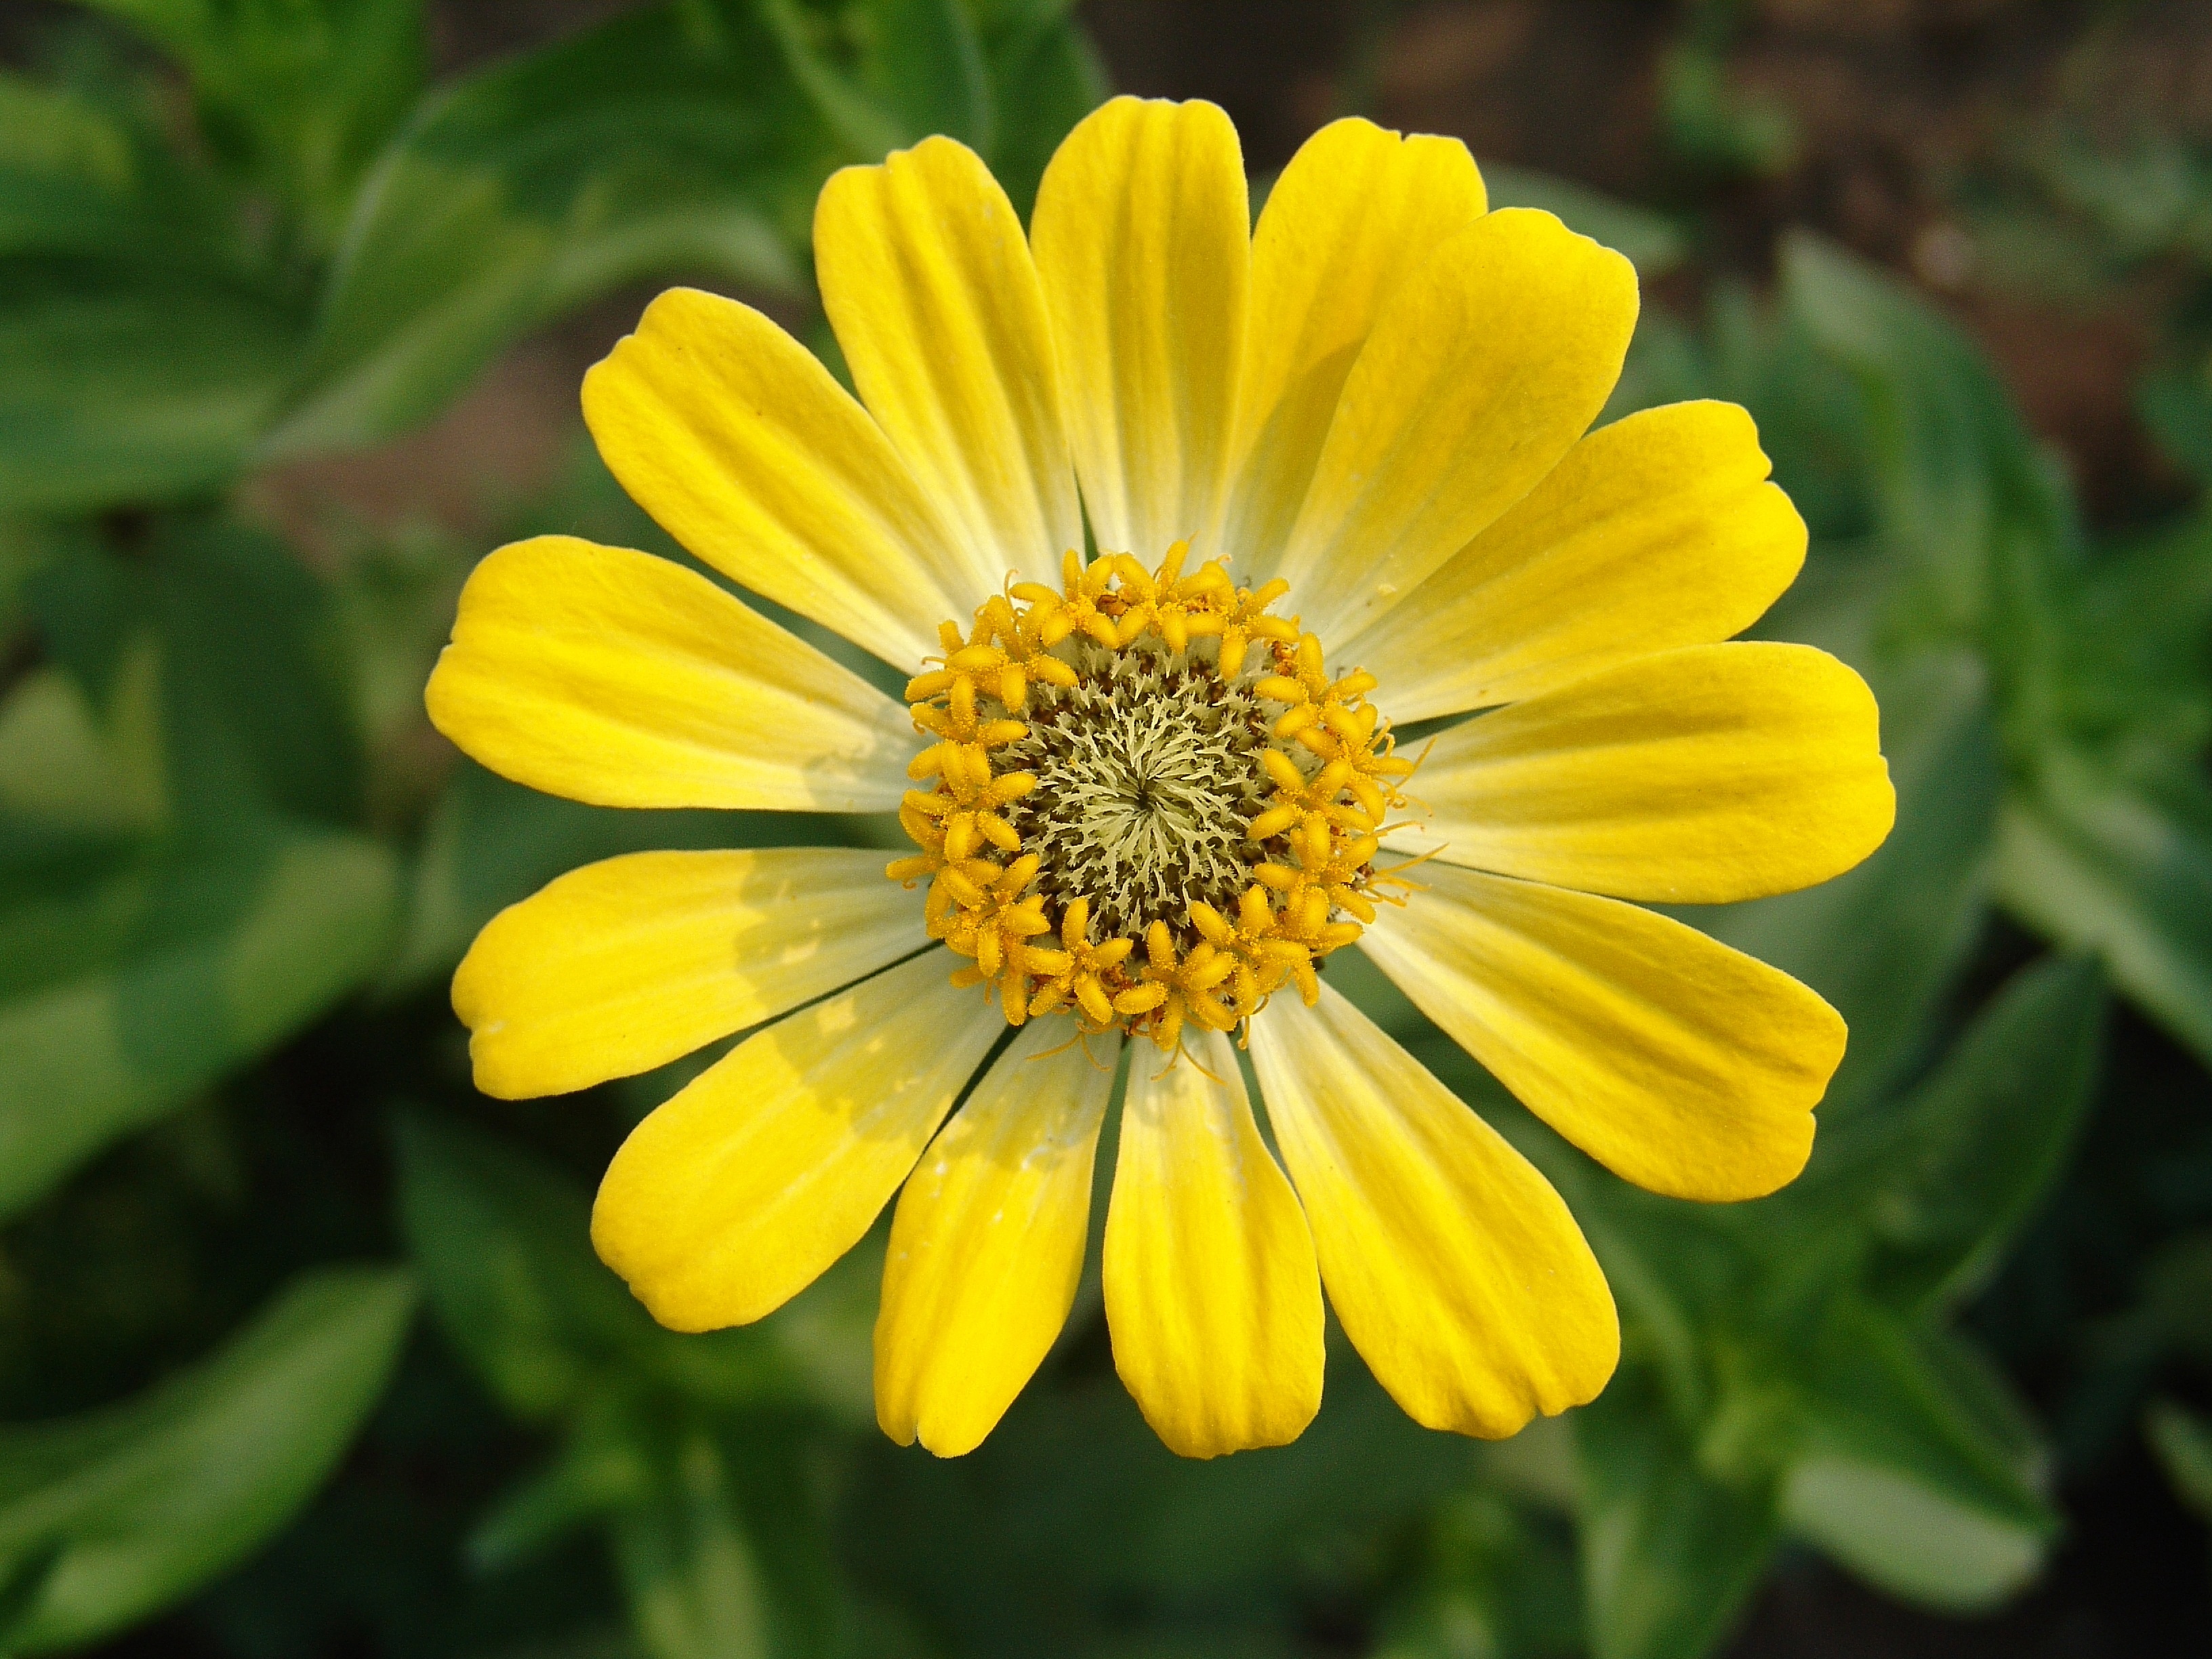
plant, field, meadow, flower, petal, bloom, summer, herb, botany, yellow, garden, flora, wildflower, large, nectar, siberia, living nature, macro photography, garden flowers, beautiful flower, flowering plant, daisy family, calendula, bright colors, oxeye daisy, annual plant, land plant